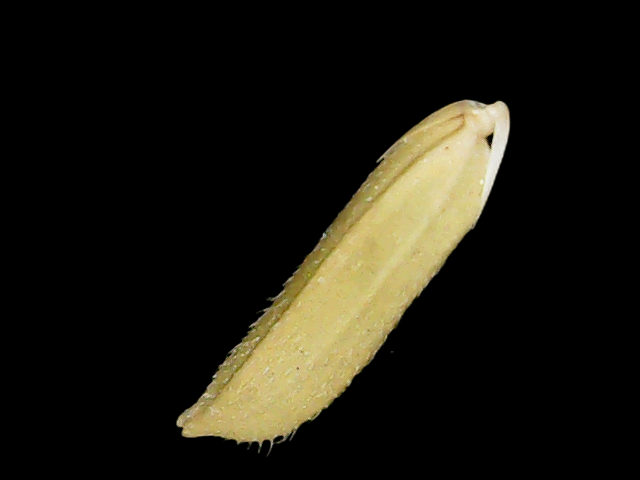
Rice variety: Binadhan20